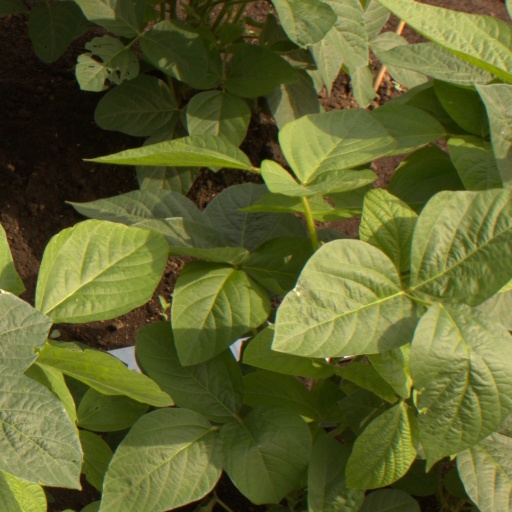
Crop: soybean